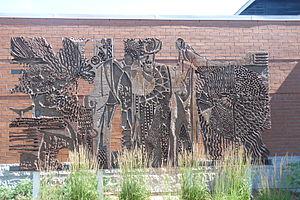
Sculpture les trois soleils de Jordi Bonet (circa 1970) devant la bibliothèque de Mont-Saint-Hilaire